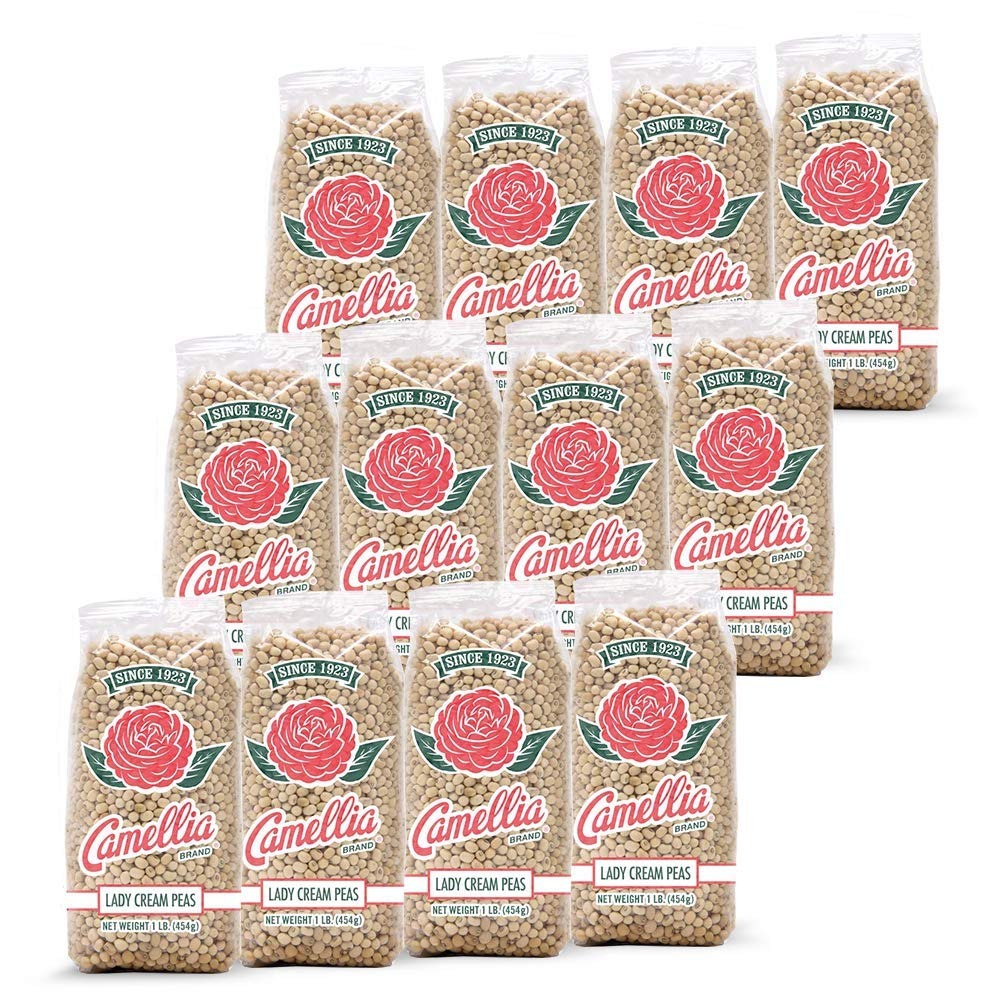
Item Name: Camellia Brand Dried Lady Cream Peas, 1 Pound (Pack of 12)
Bullet Point 1: Dry Lady Cream Peas: A type of cowpea, these peas have no color and, when cooked, they yield a clear pot liquor. They have a sweet flavor and creamy texture and are often featured in Southern dishes
Bullet Point 2: Hearty and Nutritious: Simmer them or use for soups, stews and side dishes. Add them to lamb, create a snack for the day, or a warm porridge for the evening. A great source of protein for vegans and vegetarians
Bullet Point 3: Gluten-Free: Packed with essential vitamins, antioxidants, and electrolytes, each bag of beans contains protein and fiber. Our gluten-free and non-GMO dry beans, peas and lentils are USA grown
Bullet Point 4: Serious About Beans: Get the best bean for your favorite dinner or dip recipe! Choose from 19 varieties of red kidney, navy, lima, Great Northern, pinto, black, garbanzo, blackeye, split peas, and lentils
Bullet Point 5: Camellia Quality: A family-owned company and New Orleans favorite, Camellia prides itself on offering beans, peas, and lentils to nurture families, traditions and memories
Product Description: Dry Lady Cream Peas: A type of cowpea, these peas have no color and, when cooked, they yield a clear pot liquor. They have a sweet flavor and creamy texture and are often featured in Southern dishes. Hearty and Nutritious: Simmer them or use for soups, stews and side dishes. Add them to lamb, create a snack for the day, or a warm porridge for the evening. A great source of protein for vegans and vegetarians. Gluten-Free: Packed with essential vitamins, antioxidants, and electrolytes, each bag of beans contains protein and fiber. Our gluten-free and non-GMO dry beans, peas and lentils are USA grown. Serious About Beans: Get the best bean for your favorite dinner or dip recipe! Choose from 19 varieties of red kidney, navy, lima, Great Northern, pinto, black, garbanzo, blackeye, split peas, and lentils. Camellia Quality: A family-owned company and New Orleans favorite, Camellia prides itself on offering beans, peas, and lentils to nurture families, traditions and memories
Value: 192.0
Unit: Ounce

Price: 25.15